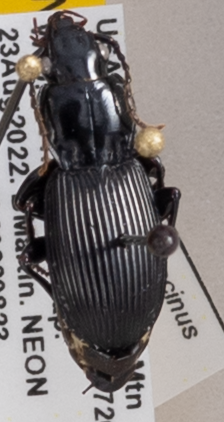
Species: Pterostichus coracinus
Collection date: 2022-08-23
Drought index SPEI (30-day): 1.13
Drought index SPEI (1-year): -0.46
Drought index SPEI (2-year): -0.39